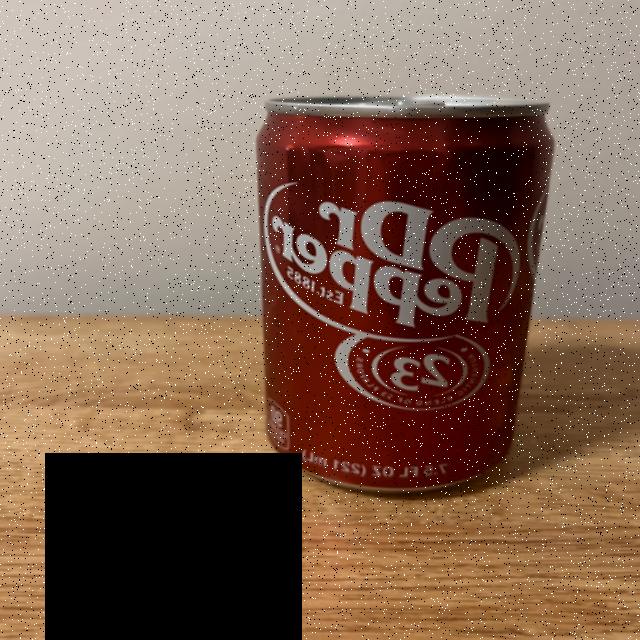
Label: cans